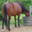
Label: horse